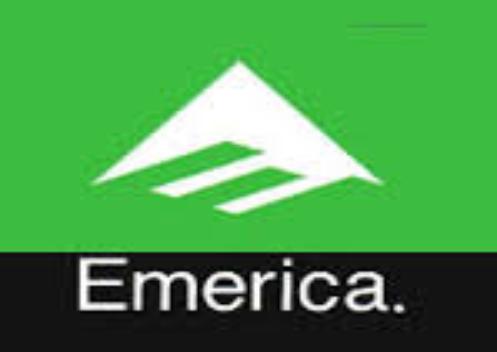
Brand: Emerica
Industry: Clothes